Federico Frezzi

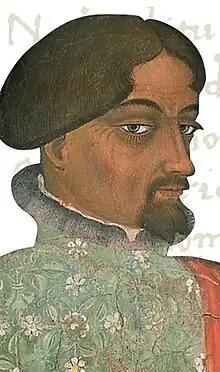
Federico Frezzi

Federico Frezzi (Foligno, 14th century – Konstanz, 1416) was an Italian poet and bishop.